Latvian Wikipedia

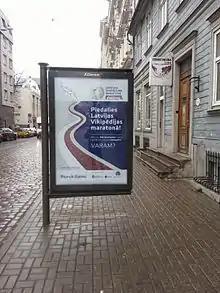
Poster of Latvian Wikipedia Marathon in Riga

The was a project that brought together the Latvian Wikipedia community with several private partners in a joint effort with the aim of expanding the Latvian Wikipedia to activate the usability of the Latvian language in the learning process, cognition and research work.